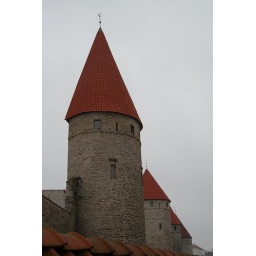
Some of the remaining towers (out of an original 46 only 20 survive) in the city wall